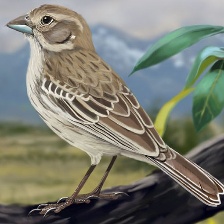
Species: LARK BUNTING
Scientific name: CALAMOSPIZA MELANOCORYS
ImageNet parent category: indigo_bunting